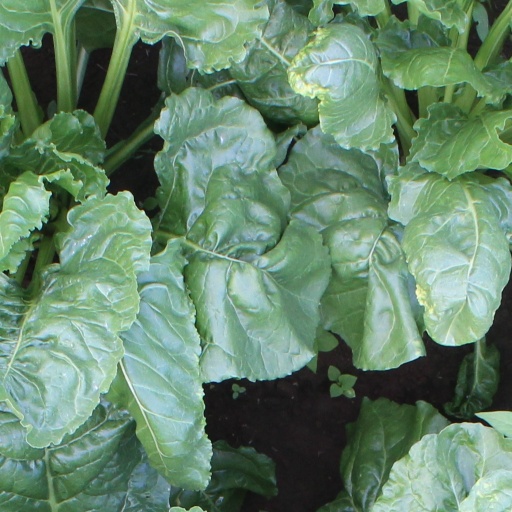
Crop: sugar beet